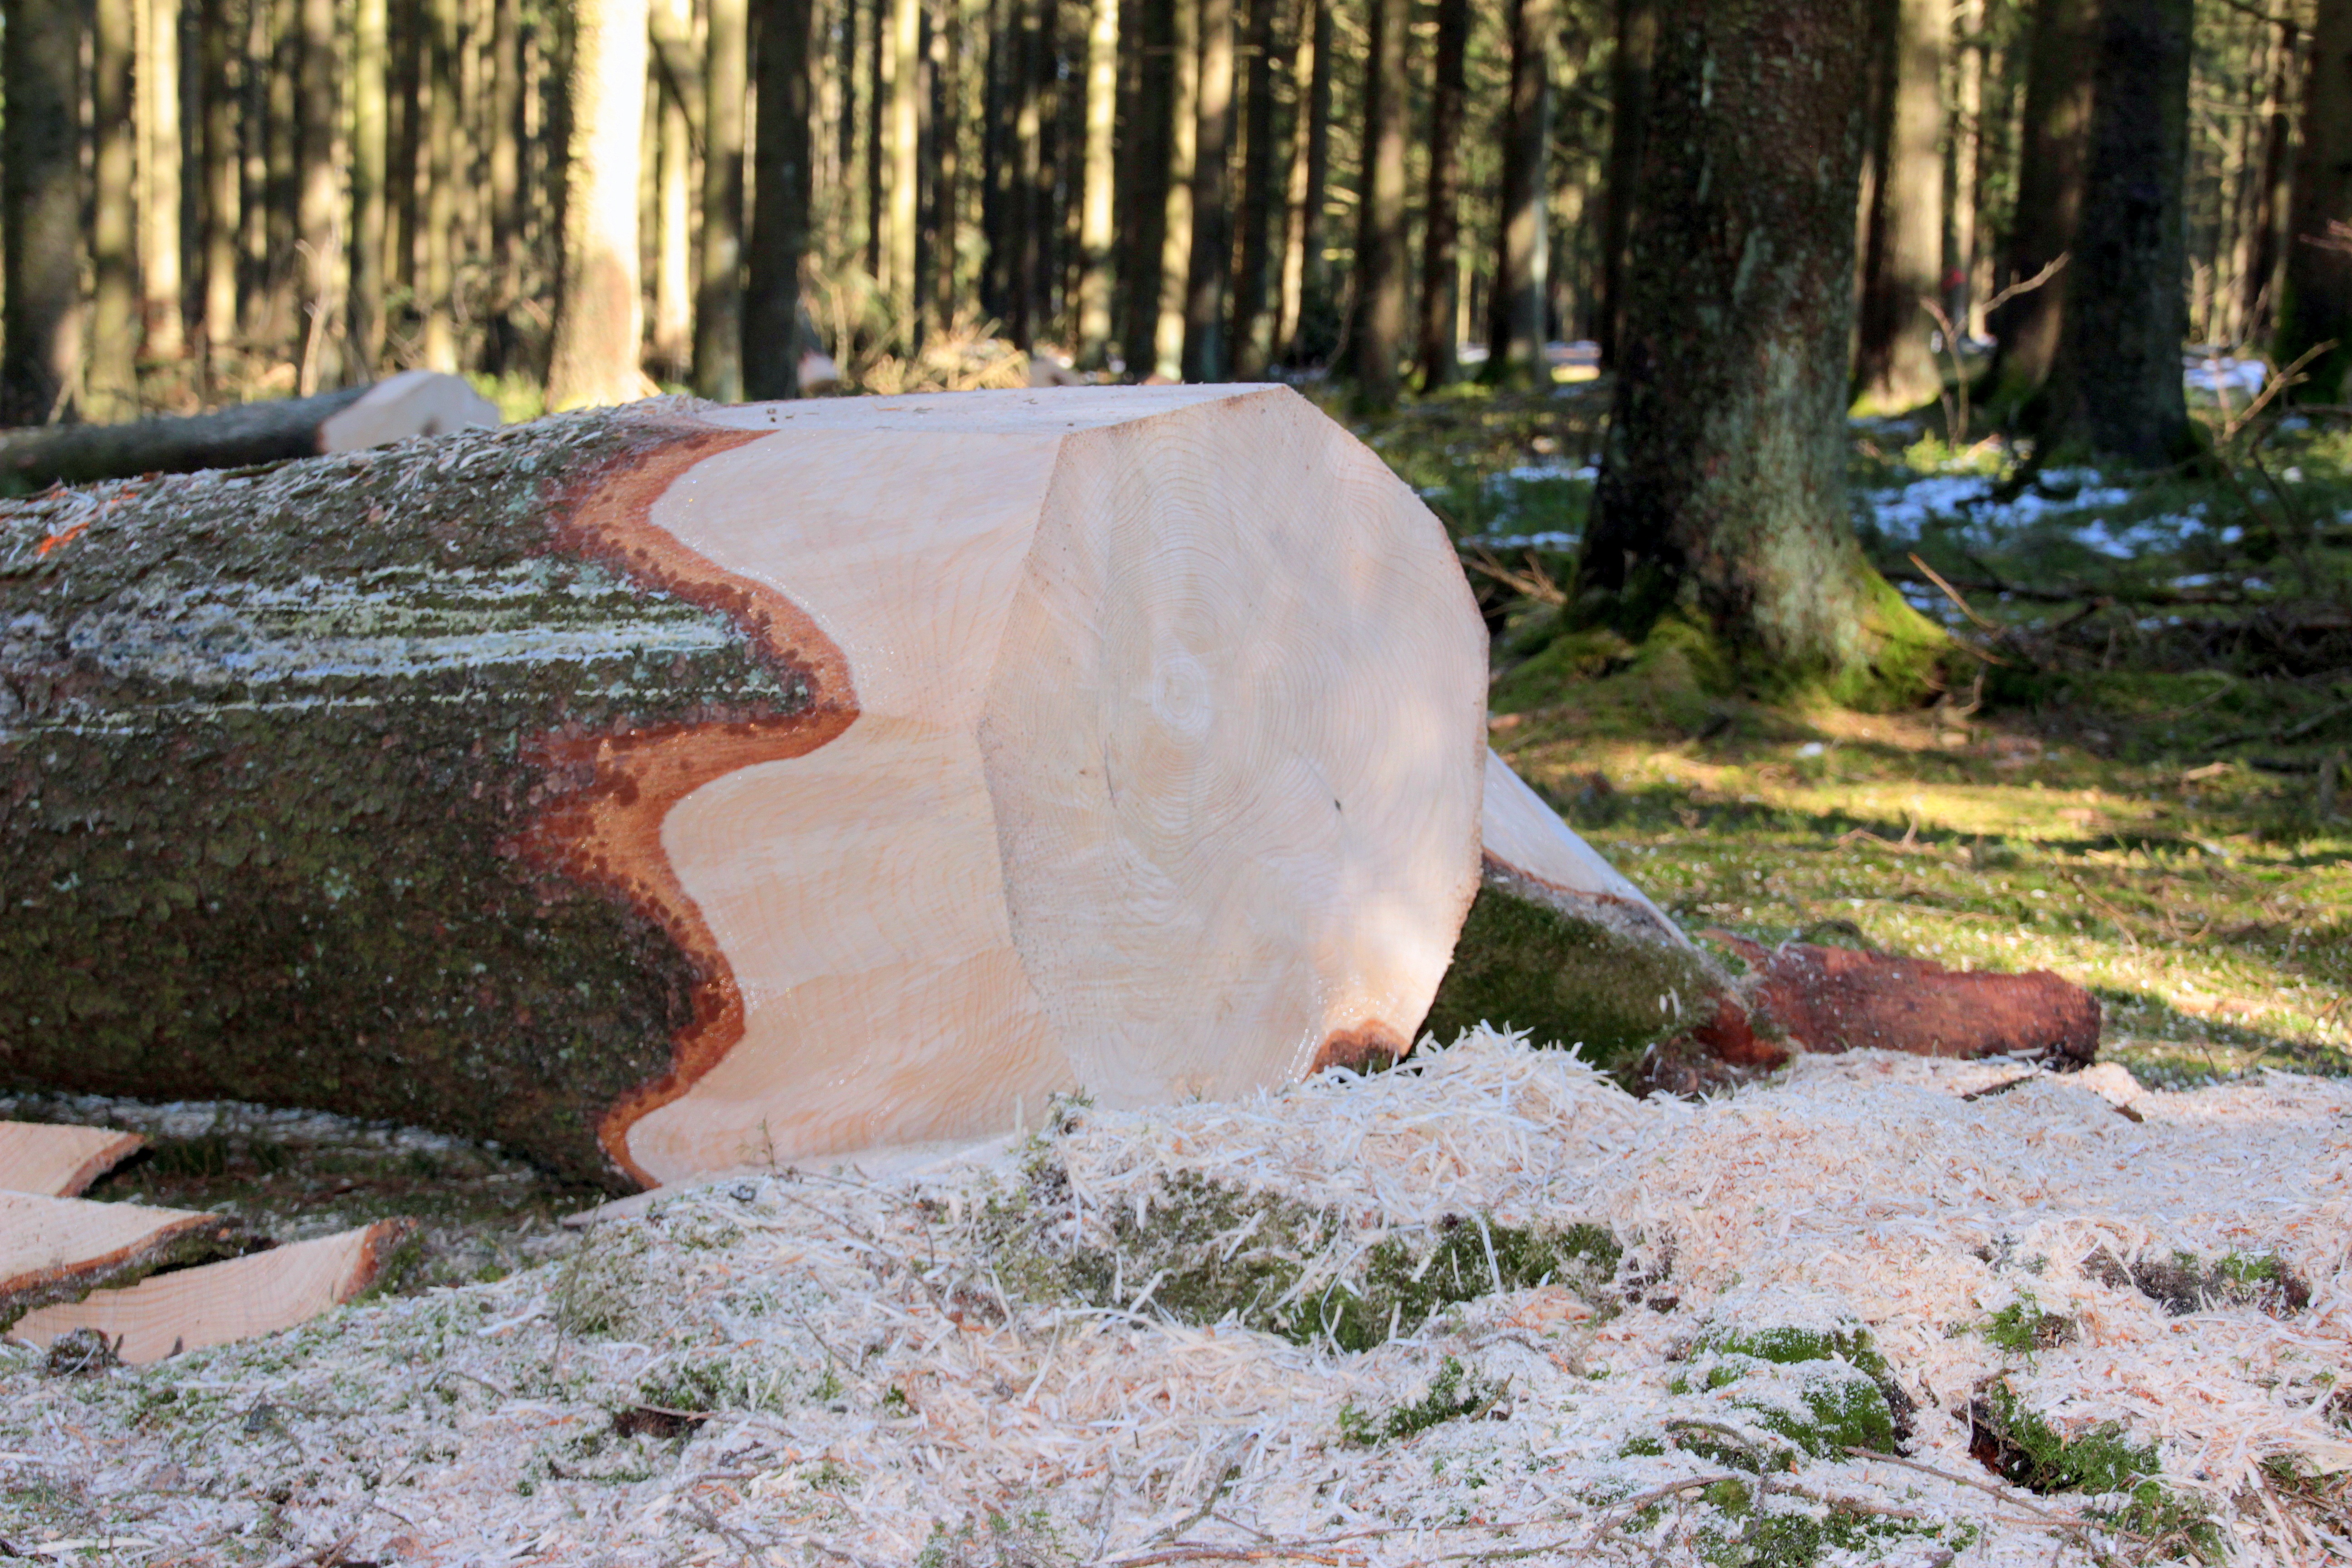
tree, nature, forest, rock, wilderness, wood, bark, wildlife, autumn, firewood, season, material, conifer, sculpture, spruce, boulder, like, timber, woodland, interface, resin, chips, picea abies, wedges